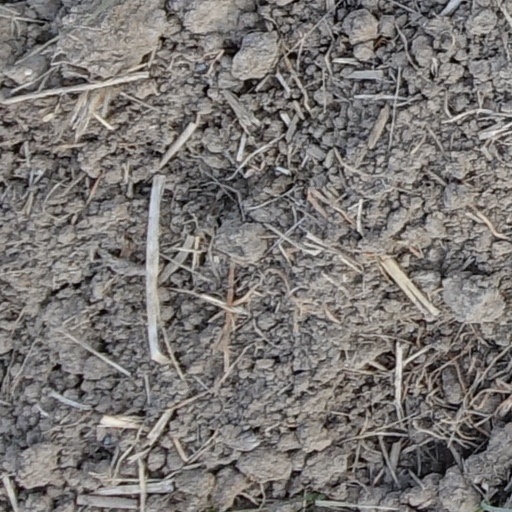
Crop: wheat